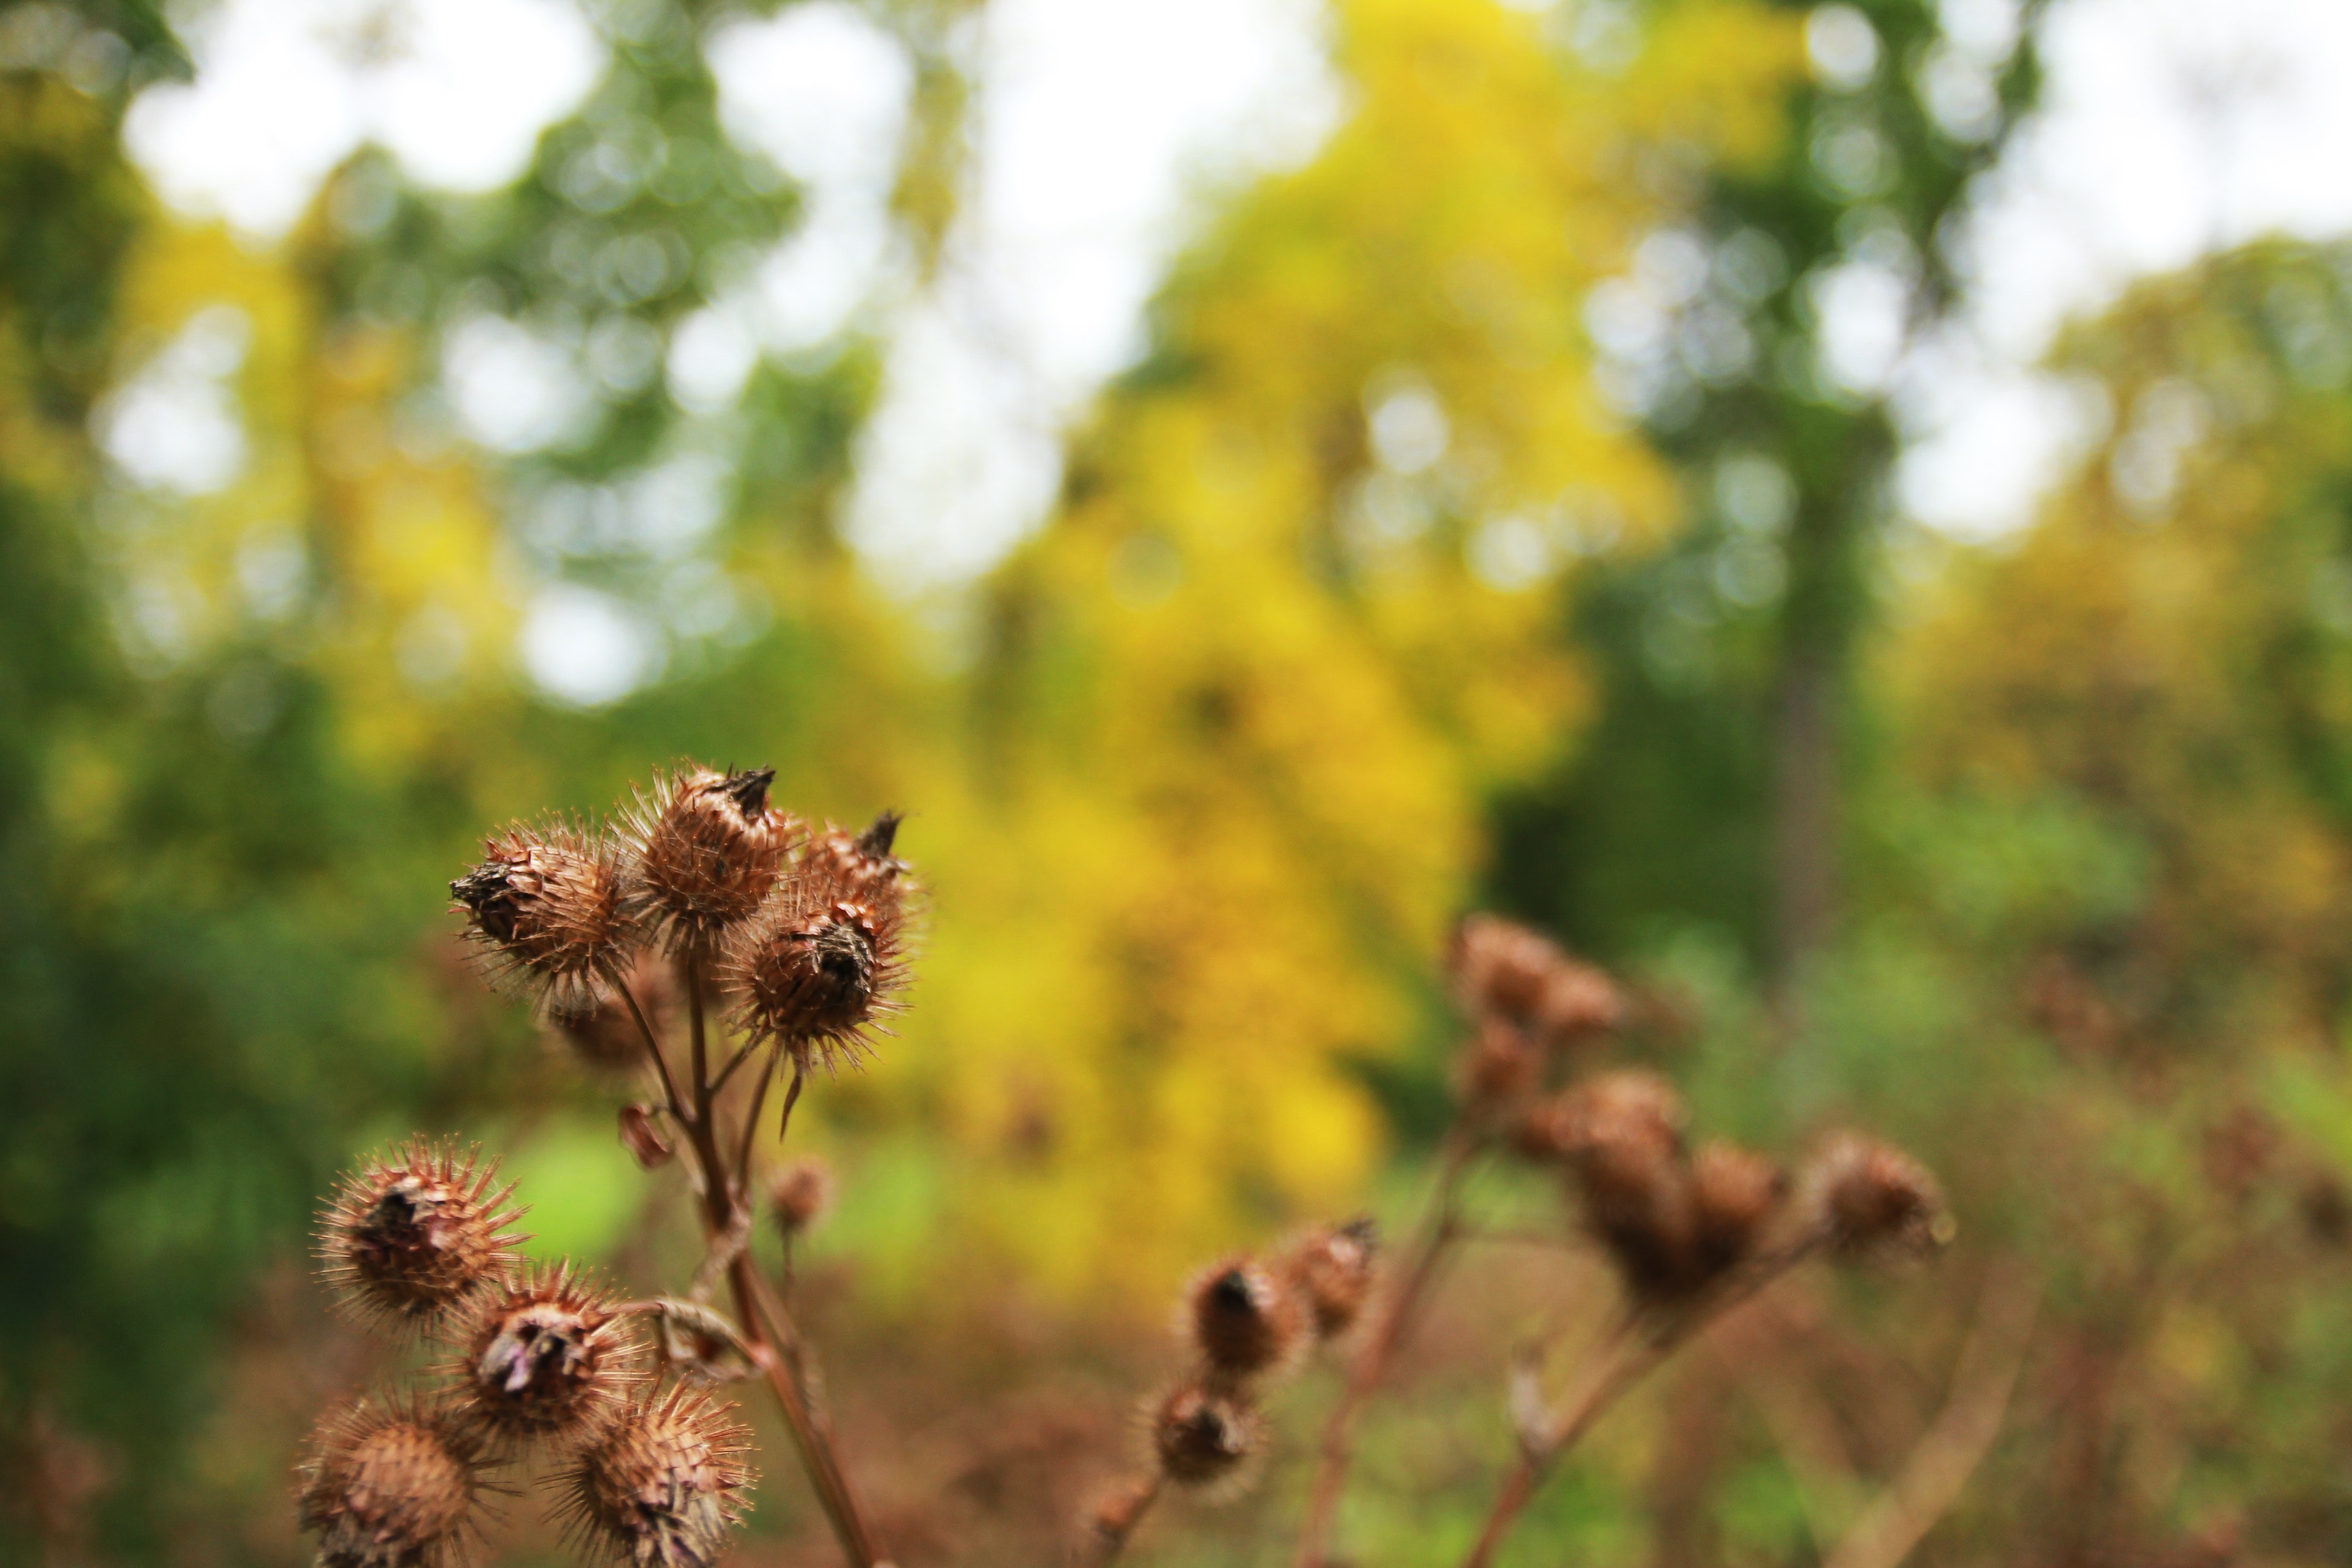
nature, vegetation, flower, plant, close up, grass, wildflower, pollen, wildlife, flowering plant, photography, branch, meadow, plant stem, Forb, macro photography, grassland